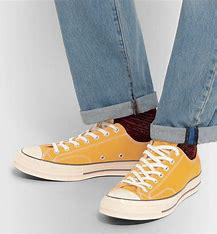
Brand: Converse
Model: Chuck Taylor All Star 1970S Canvas